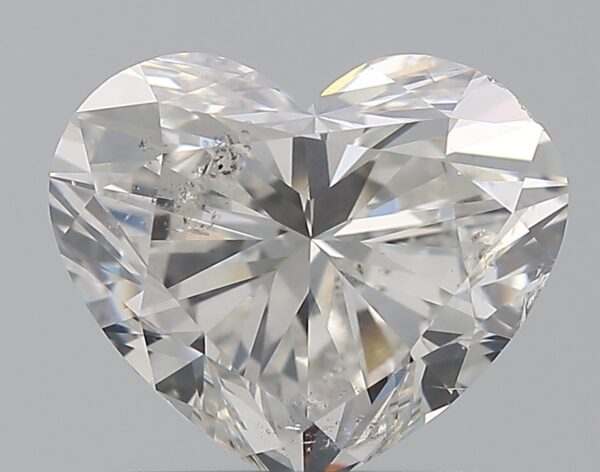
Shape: heart
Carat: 1.5
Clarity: SI2
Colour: H
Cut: VG
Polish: EX
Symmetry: VG
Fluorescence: N
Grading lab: GIA
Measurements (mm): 6.67 x 7.89 x 4.54